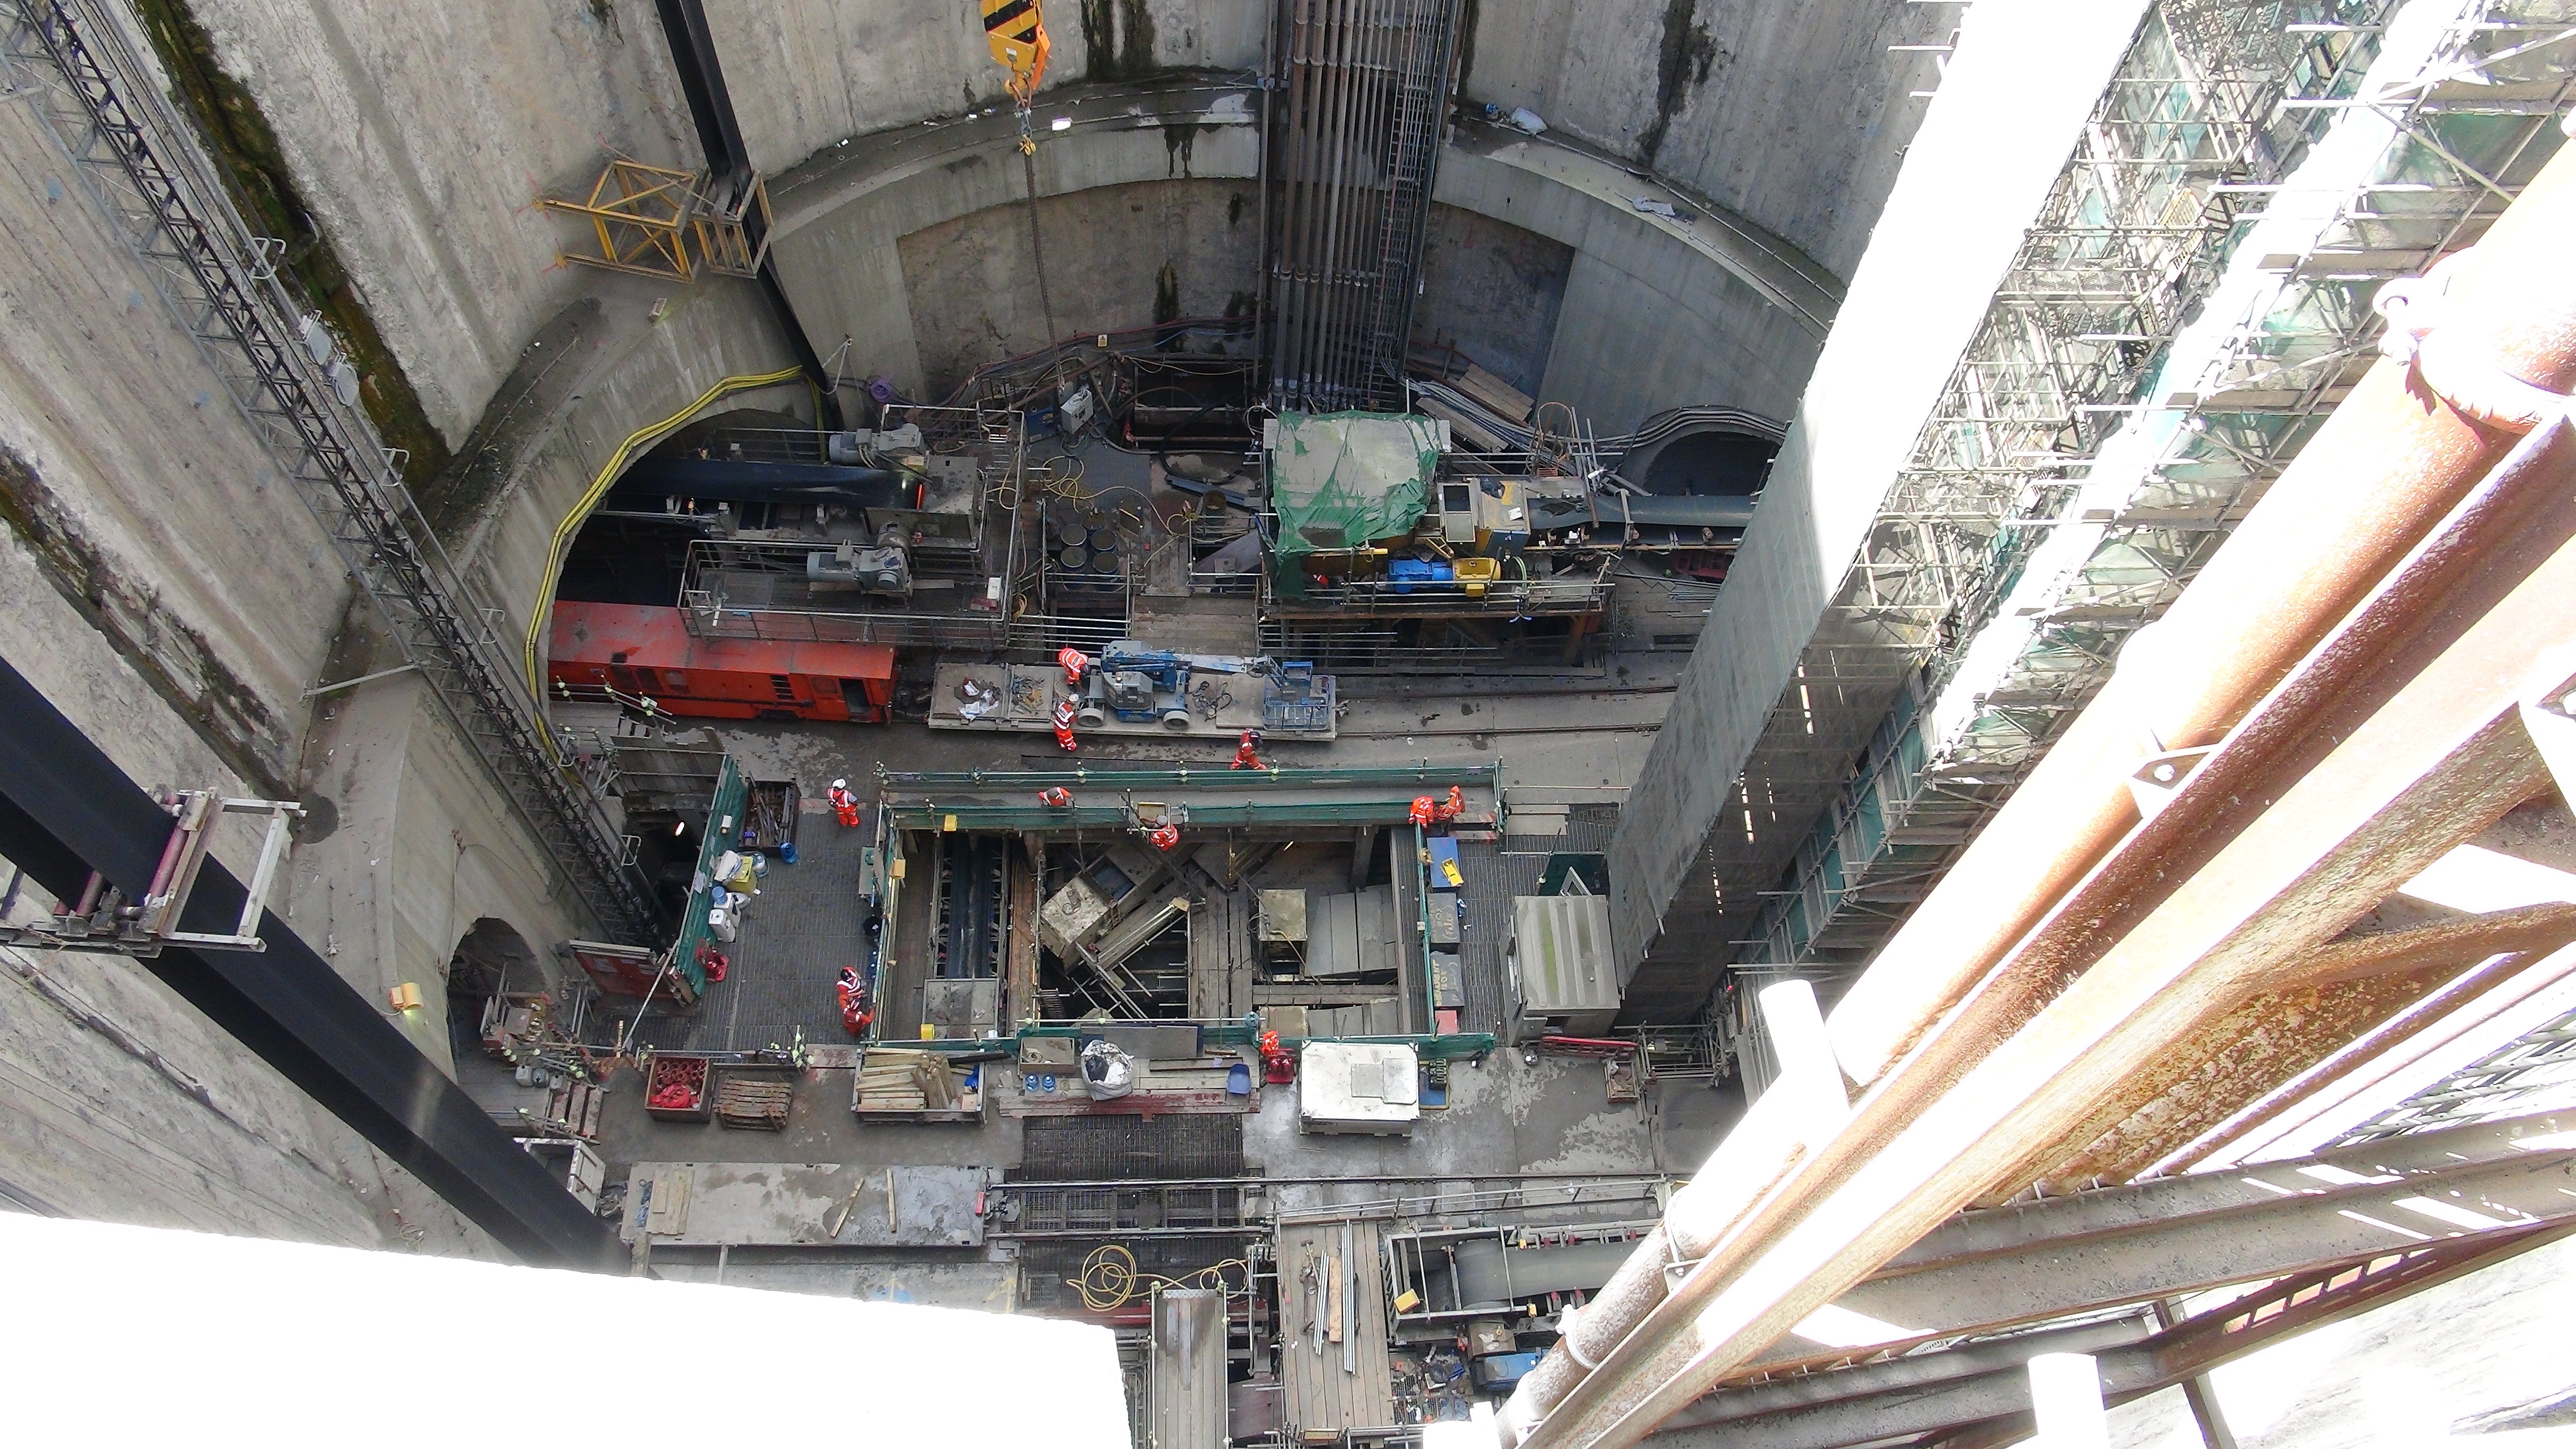
tunnel, underground, construction, vehicle, mast, industrial, industry, corridor, tunneling